List of Olympic venues in handball

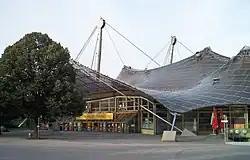
Olympiahalle hosted the handball final for the 1972 Summer Olympics in Munich.

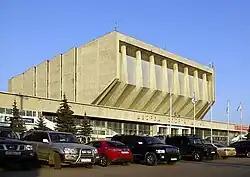
Dynamo Palace of Sports hosted several handball events for the 1980 Summer Olympics in Moscow.

For the Summer Olympics, there are 27 venues that have been or will be used for handball.